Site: brandenburg
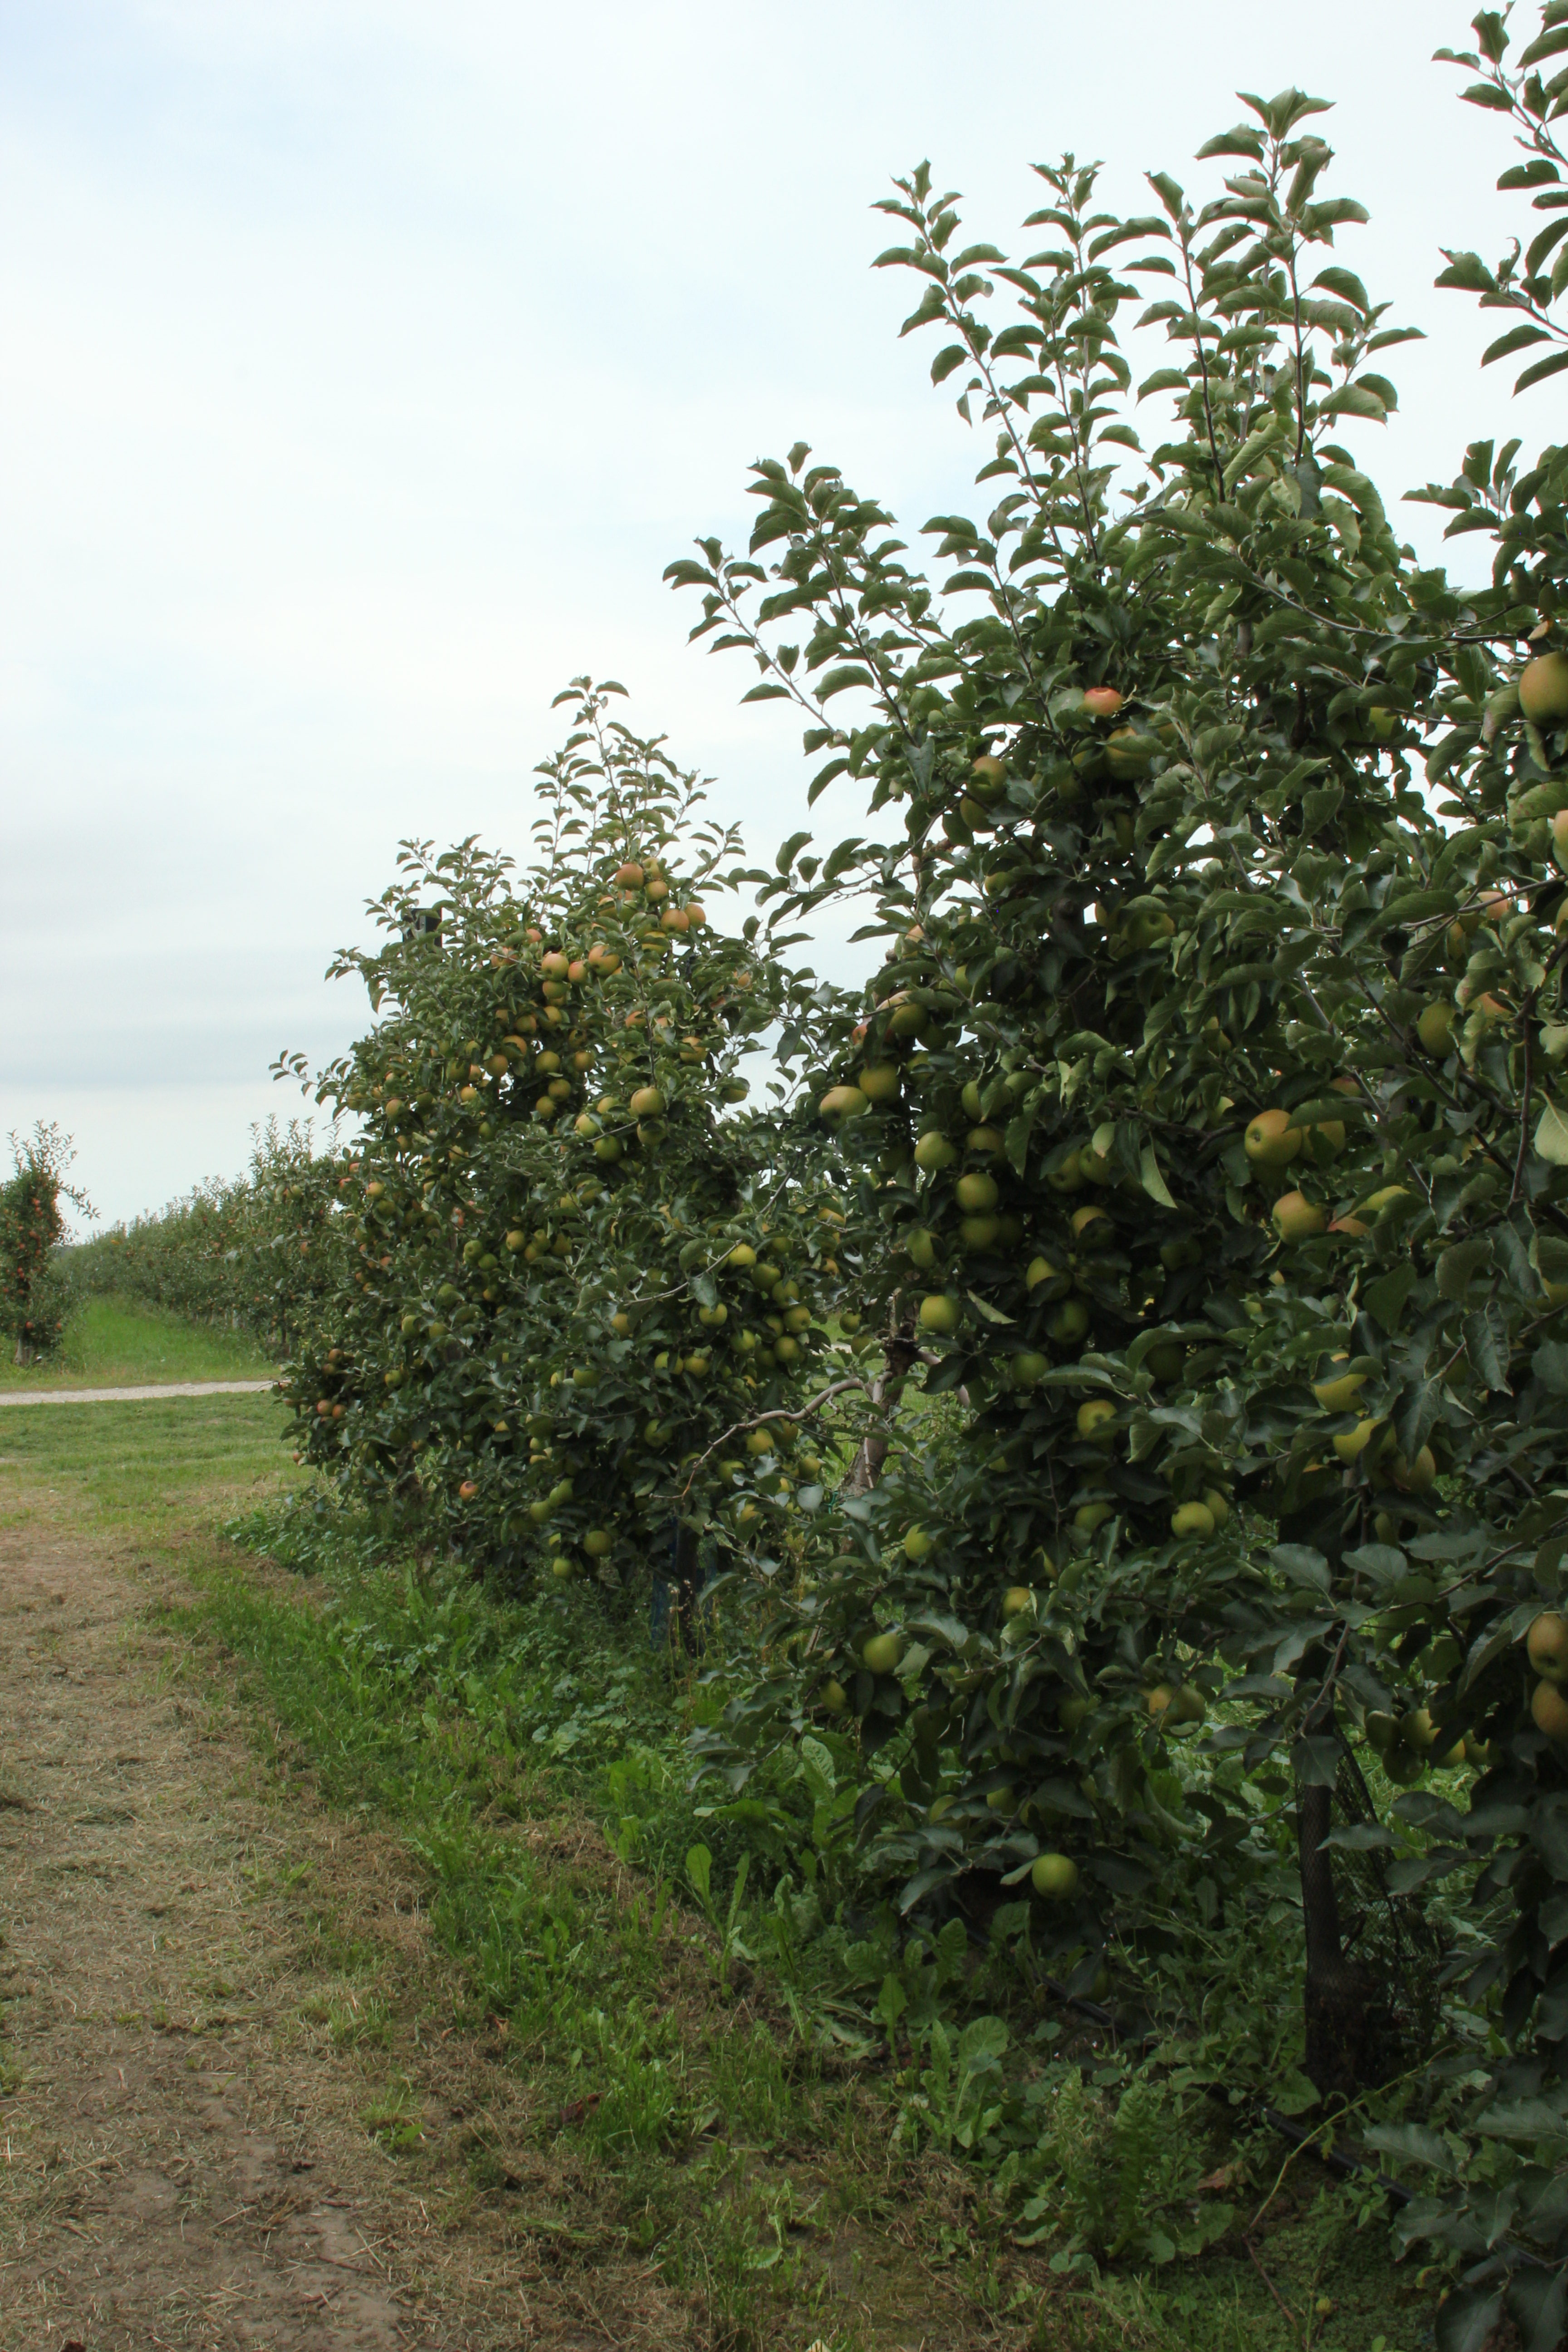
Growth stage (BBCH 87): Maturity of fruit and seed